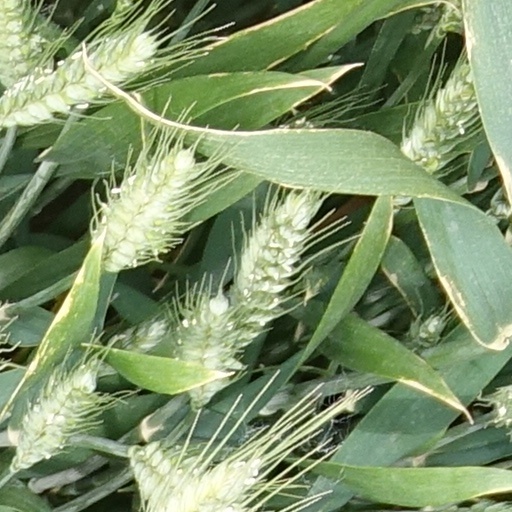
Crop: wheat